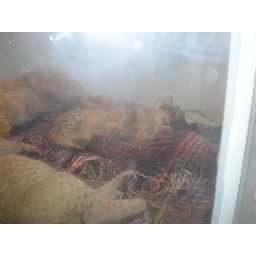
Baby tiger cubs..they are cute in the picture...they were adorable in person!